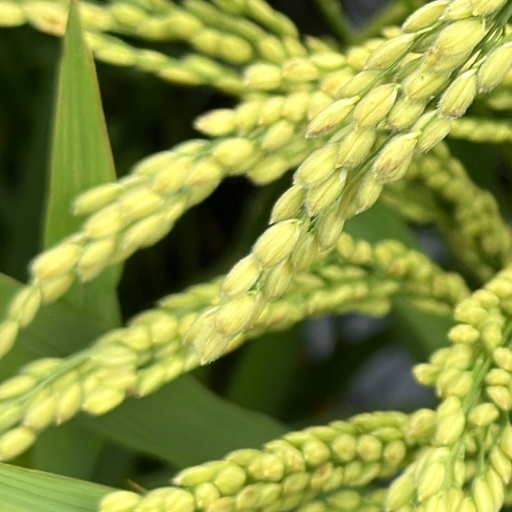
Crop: rice